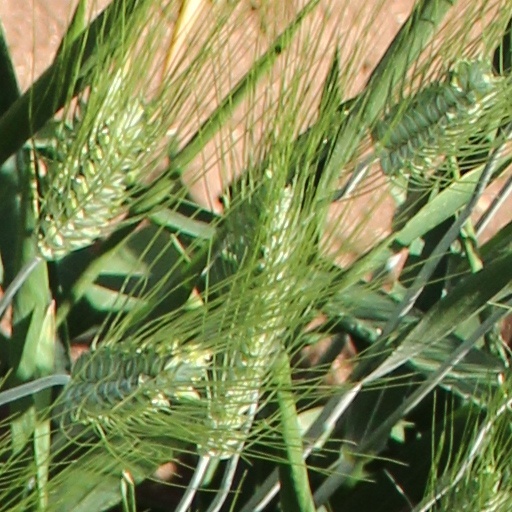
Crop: wheat